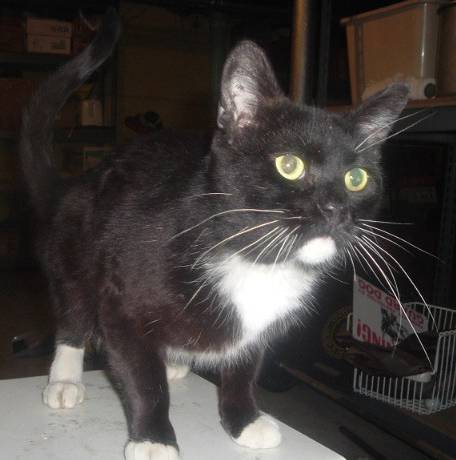
Label: cat